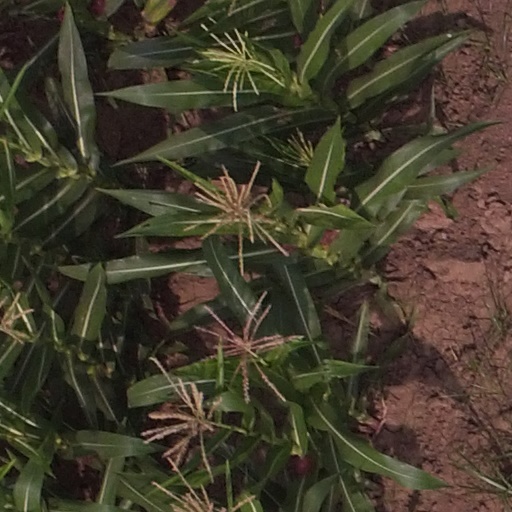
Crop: maize; corn